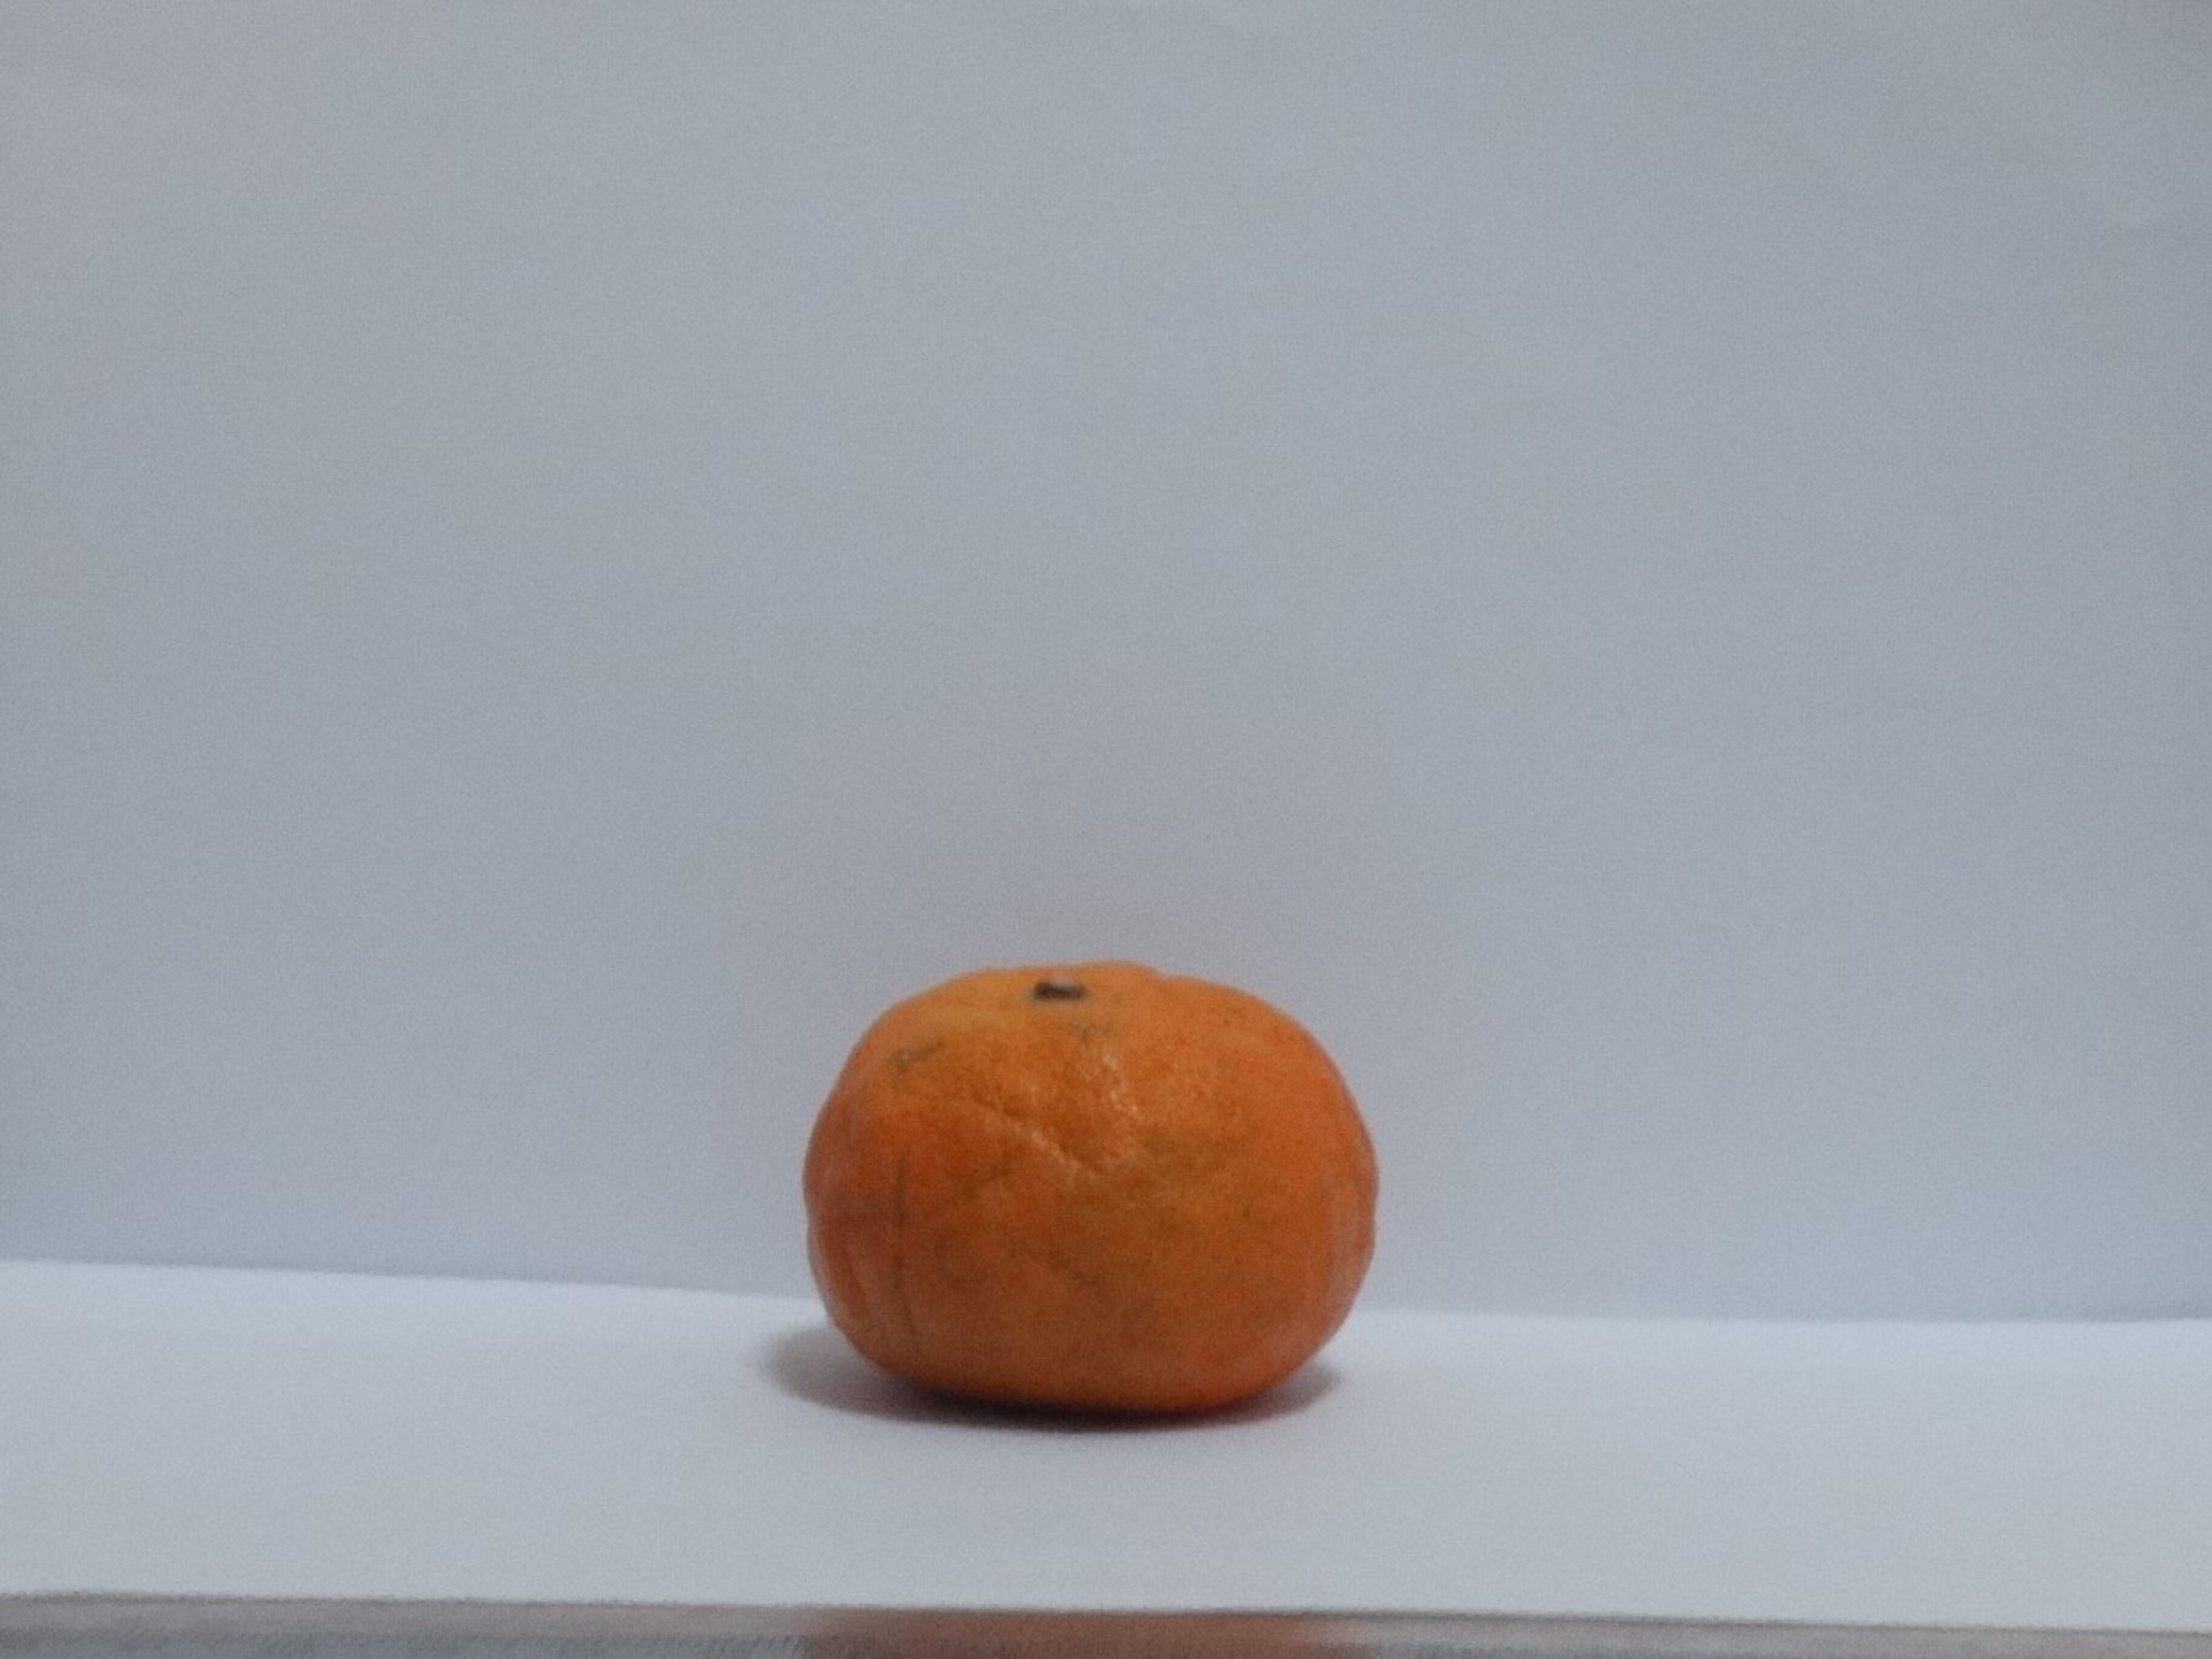
Citrus fruit variety: murcott